3-sphere

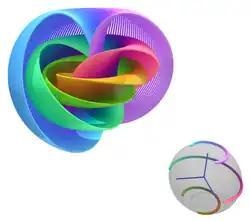
The Hopf fibration can be visualized using a stereographic projection of to and then compressing to a ball. This image shows points on and their corresponding fibers with the same color.

For unit radius another choice of hyperspherical coordinates, , makes use of the embedding of in . In complex coordinates we write